David Duchovny

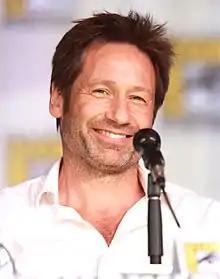
Duchovny in 2013

David William Duchovny (born ) is an American actor, writer, and musician. He received his breakthrough with the role of Fox Mulder in "The X-Files" franchise, earning Golden Globe Award as well as nominations for two Primetime Emmy Awards and five Screen Actors Guild Awards. He received another Golden Globe for his portrayal of Hank Moody on the television series "Californication" (2007–2014) and executive-produced and starred in the historically based cop drama "Aquarius" (2015–2016).